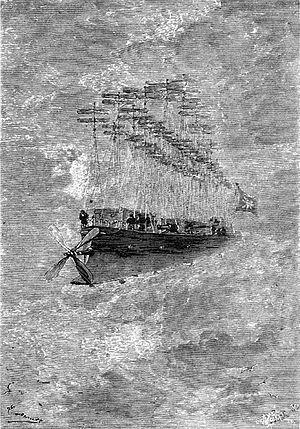
Jules Verne: ""Robur-le-Conqurérant"", dessin: Léon Benett. Orginal description: Français